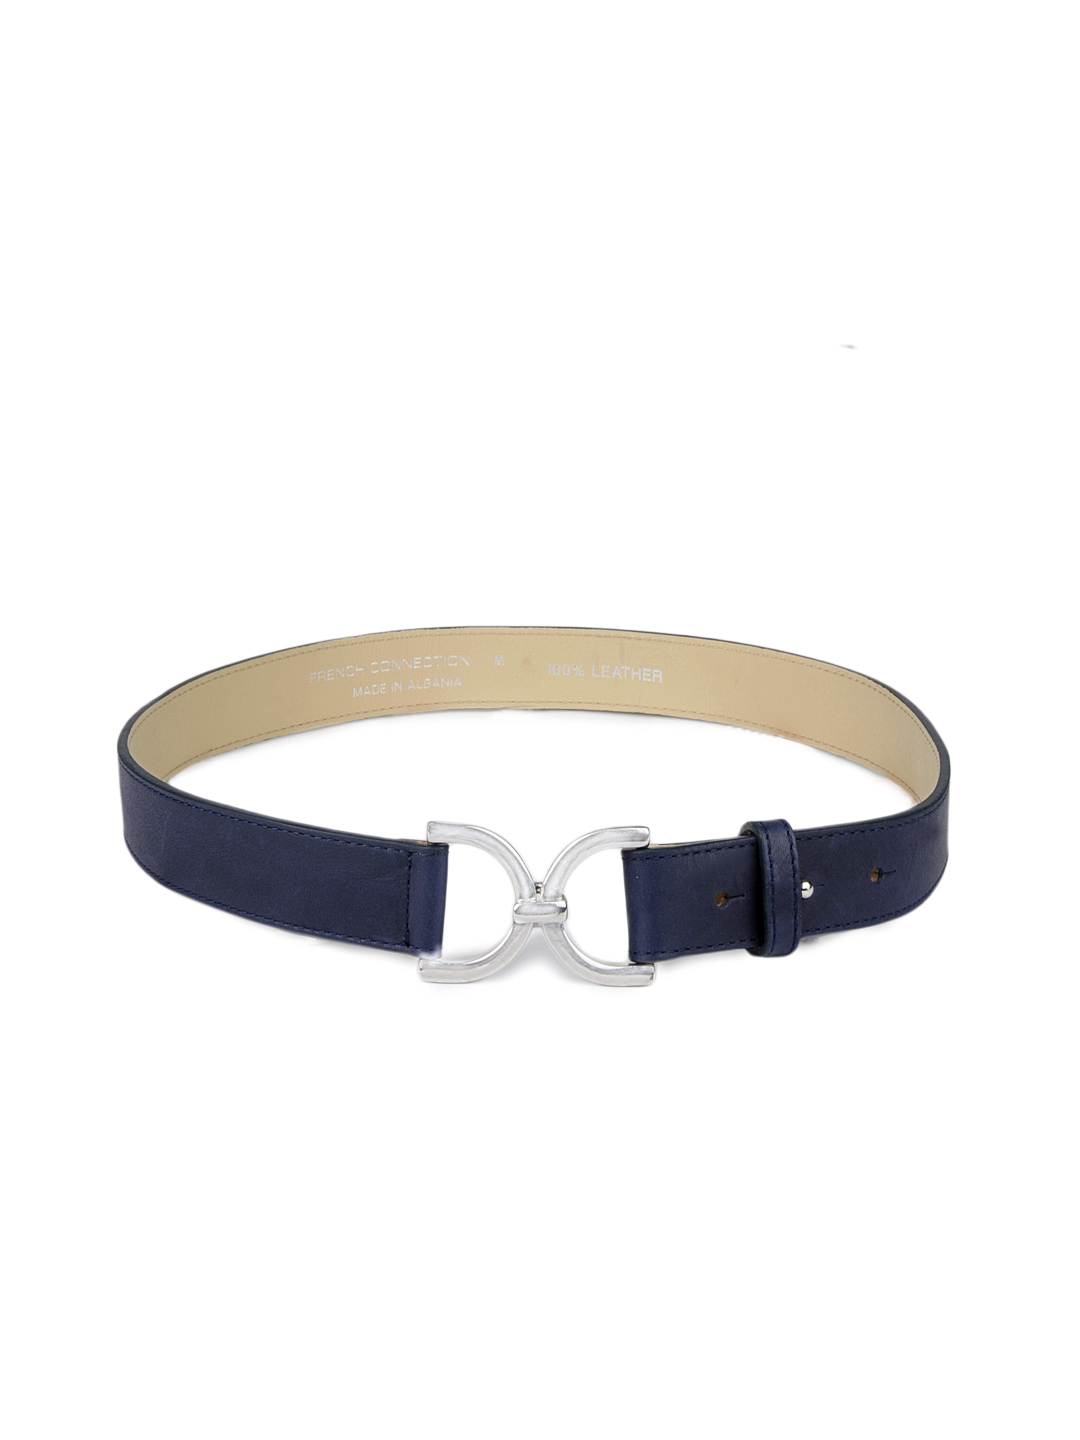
French Connection Women Navy Blue Belt
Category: Accessories / Belts / Belts
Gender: Women
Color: Navy Blue
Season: Summer 2012
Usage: Casual